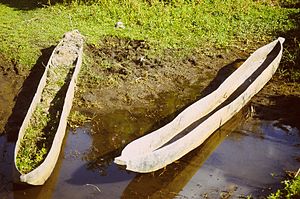
Slusegårdbådene
Stammebåde fra Zambia
Denne artikel bør gennemlæses af en person med fagkendskab for at sikre den faglige korrekthed.